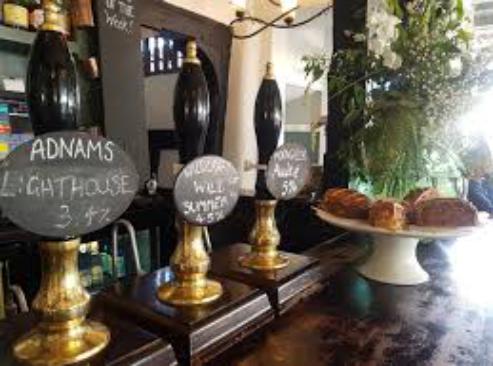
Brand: Adnams
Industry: Food